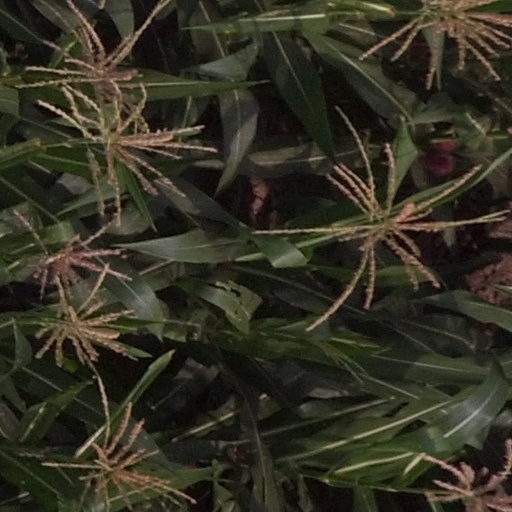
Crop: maize; corn